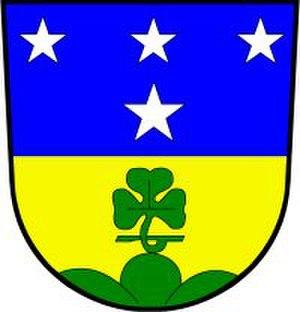
Saint-Nicolas, appelée en allemand Sankt Niklaus, est une commune suisse du canton du Valais, située dans le district de Viège.